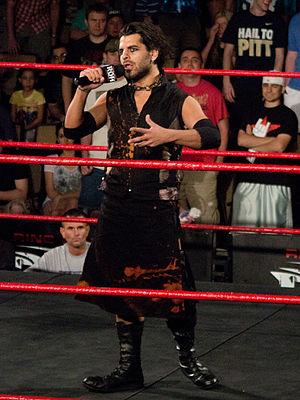
Chris Scobille, plus connu sous son nom de ring Jimmy Jacobs, est un catcheur américain sous contrat avec Impact Wrestling.